Trai Turner

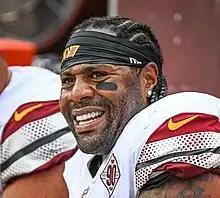
Turner with the Washington Commanders in 2022

Trai Denzell Turner (born June 14, 1993) is an American professional football offensive guard. He played college football for the LSU Tigers and was selected by the Carolina Panthers in the third round of the 2014 NFL draft, where he made the Pro Bowl every year from 2015 to 2019. Turner has also played for the Los Angeles Chargers, Pittsburgh Steelers, and Washington Commanders.